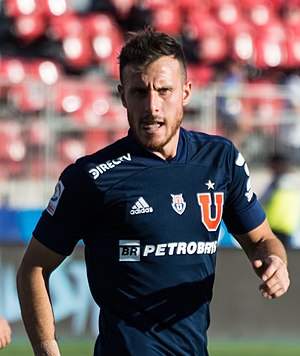
Ángelo Henríquez
Ángelo José Henríquez Iturra er en chilensk fodboldspiller, der er ejet af Manchester United, men er udlejet til Dinamo Zagreb i Kroatien.